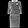
Label: Dress